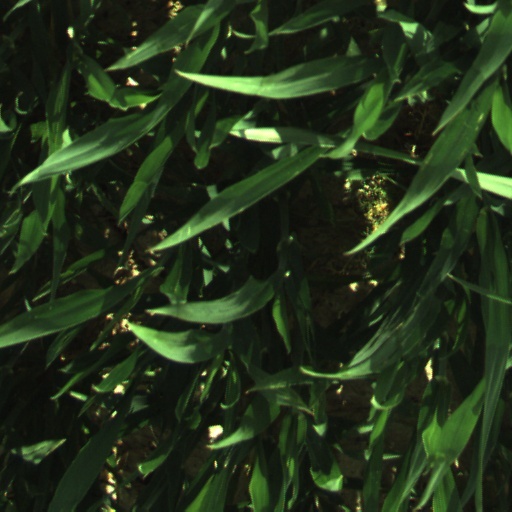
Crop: wheat